Lettre à M. Dacier

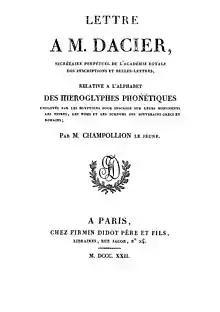
Cover of the first edition of "Lettre à M. Dacier" by Jean-François Champollion.

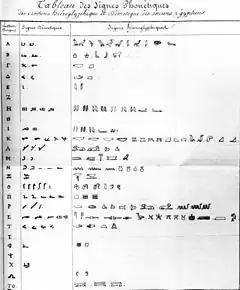
The table of Coptic, demotic and hieroglyphic phonetic characters that appears as an illustration in the "Lettre à M. Dacier"

On 14 September 1822, while visiting his brother Jacques-Joseph, a great supporter of his ideas, Champollion made a crucial breakthrough in understanding the phonetic nature of hieroglyphs and proclaimed, ""Je tiens l'affaire!"" ("I've got it!") and then fainted from his excitement.